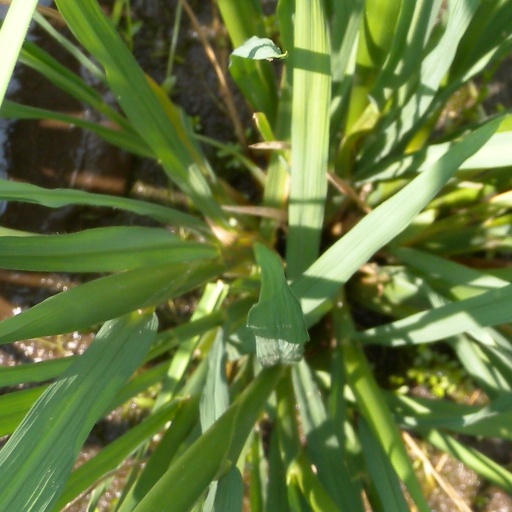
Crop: rice